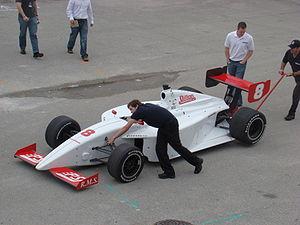
Le Mazda Road to Indy est un groupe de formules de promotions lancé, en 2010, par l'Indy Racing League LLC, qui a pour but de former des jeunes pilotes pour la catégorie-reine, l'IndyCar Series.